Apple to the Core

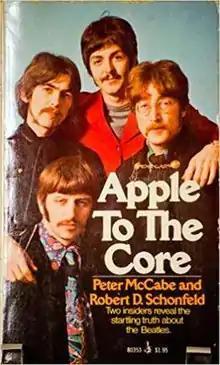

Apple to the Core: The Unmaking of the Beatles is a book by Peter McCabe and Robert D. Schonfeld, first published in the United States by Pocket Books in 1972. Released two years after the break-up of the English band the Beatles, the book covers the business aspect of the group's career, particularly the problems that befell their Apple Corps enterprise.